KUKC-LD

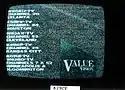
ValueVision station ID for KUKC's predecessor, K29CF.

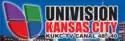
Logo introduced on the station's former website.

The station first signed on the air in 1989 as K29CF; it originally operated as an affiliate of the home shopping network ValueVision. To allow full-power outlet KCWB (channel 29, now KCWE) to sign on the air, the station relocated to UHF channel 48 in 1996, and changed its callsign to K48FS. It remained a ValueVision affiliate, however it also carried children's programming during the afternoon hours (such as "The Flintstones" and "Mighty Max").